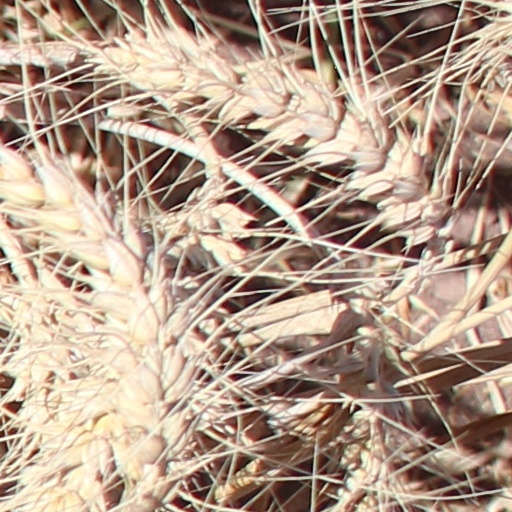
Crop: wheat